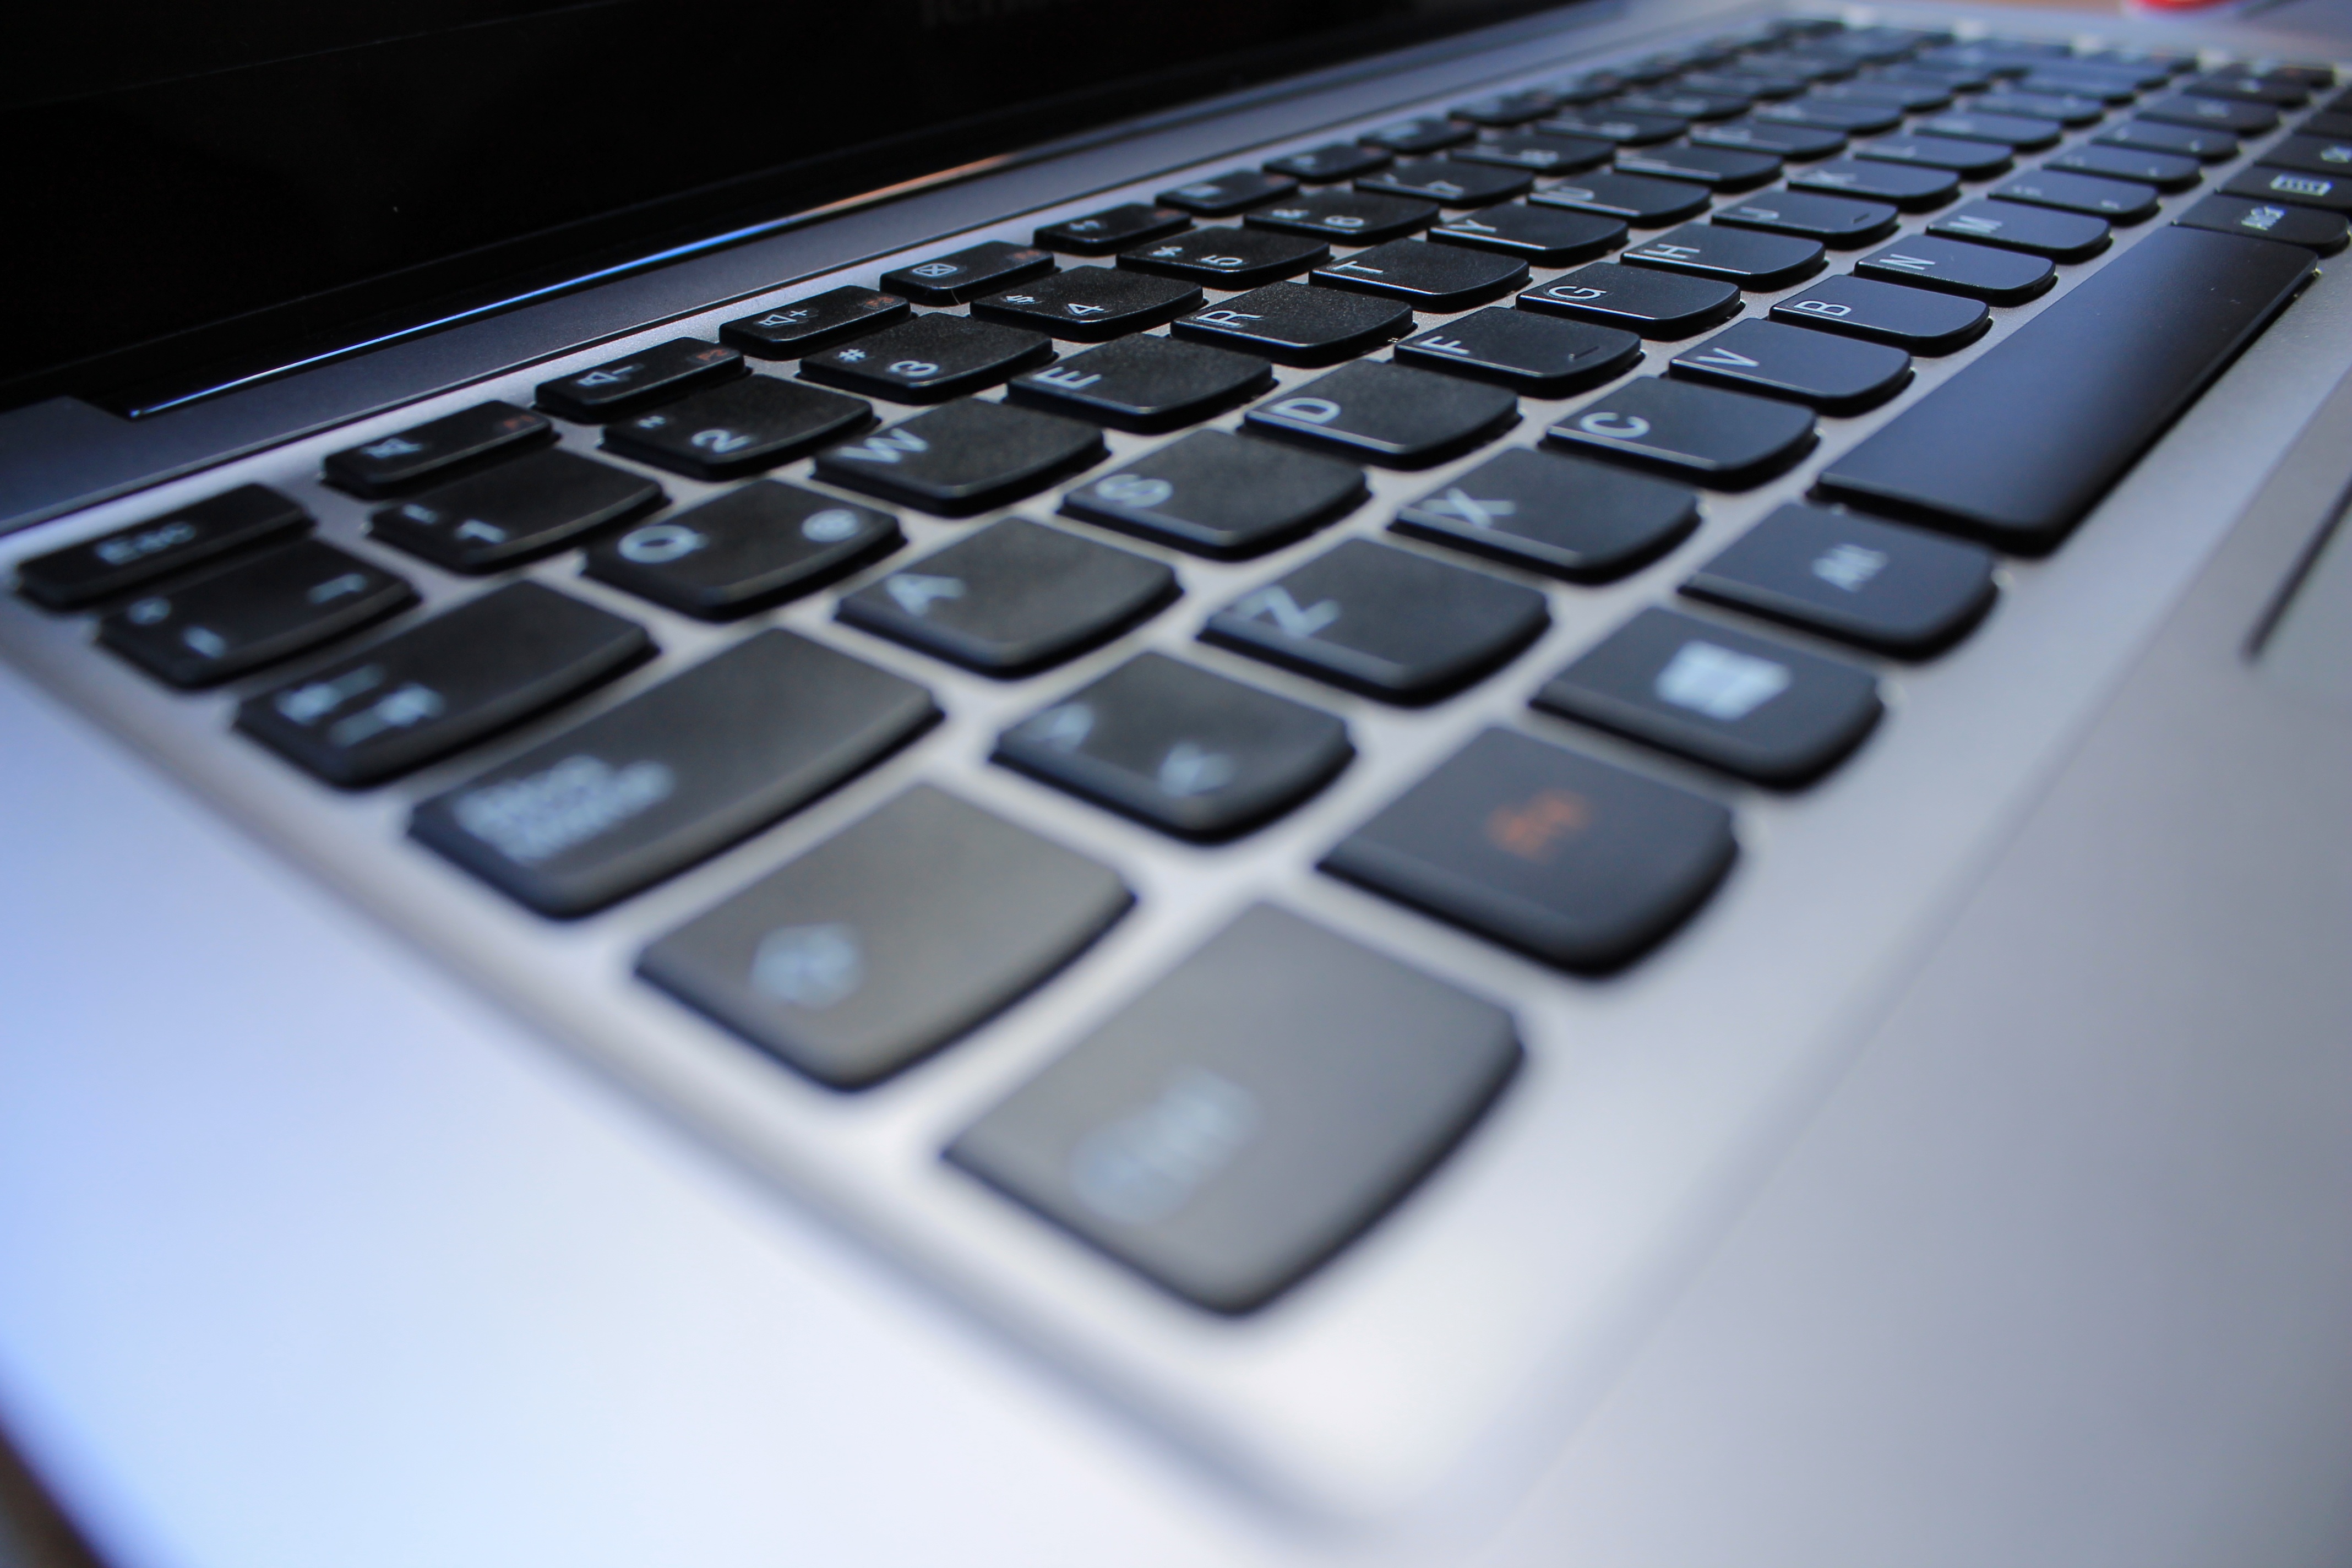
laptop, computer, keyboard, technology, pc, multimedia, portable, computers, computer keyboard, personal computer, electronic device, computer hardware, musical keyboard, electronic keyboard